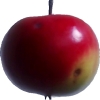
Label: Apple 11